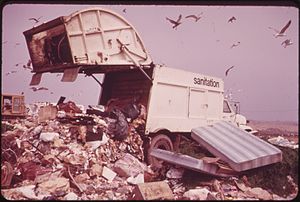
Deponering
Deponering af uforarbejdet affald i New York i 1973 i forbindelse med landvinding.
Deponering eller deponi er to ord der typisk bruges om affald der læsses af i depot uden videre forarbejdning. Men deponering kan også betyde at anbringe noget et sted til opbevaring, det kan f.eks. være bøger eller museumsgenstande der anbringes i et depot.